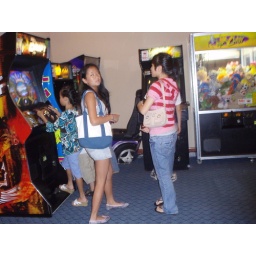
Grandmas birthday alicia yong red stripe shirt with shirley cousin in burlington new jersey u.S.A. May 2008